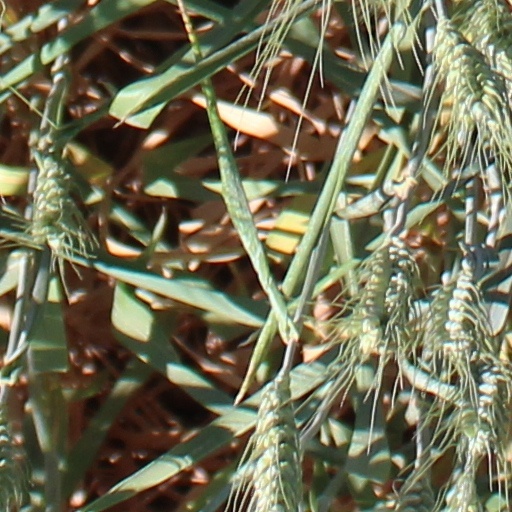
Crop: wheat